Teatro Oficina

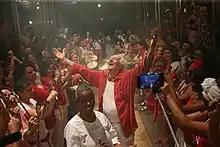
José Celso Martinez Correa and part of the company.

On August 16, 1961, after the establishment of the professional troupe and the performance hall, Clifford Odets' "Awake and Sing!" was staged. In 1962, Teatro Oficina staged "A Streetcar Named Desire" by Tennessee Williams, directed by Augusto Boal, and "Squaring the Circle," written by Valentin Kataev and directed by Maurice Vaneau. In 1963, "The Philistines", by Russian playwright Maxim Gorky, premiered. However, with the civil-military coup the following year, the play was censored and part of the text, which included the anthem of the Communist International, was cut out.